Conus decoratus

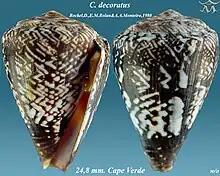
Apertural and abapertural views of shell of "Conus decoratus" , showing variation in the species.

Conus decoratus is a species of sea snail, a marine gastropod mollusk in the family Conidae, the cone snails and their allies.